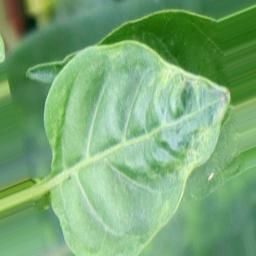
Label: mites_and_trips